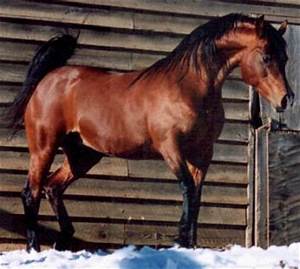
Label: cavallo